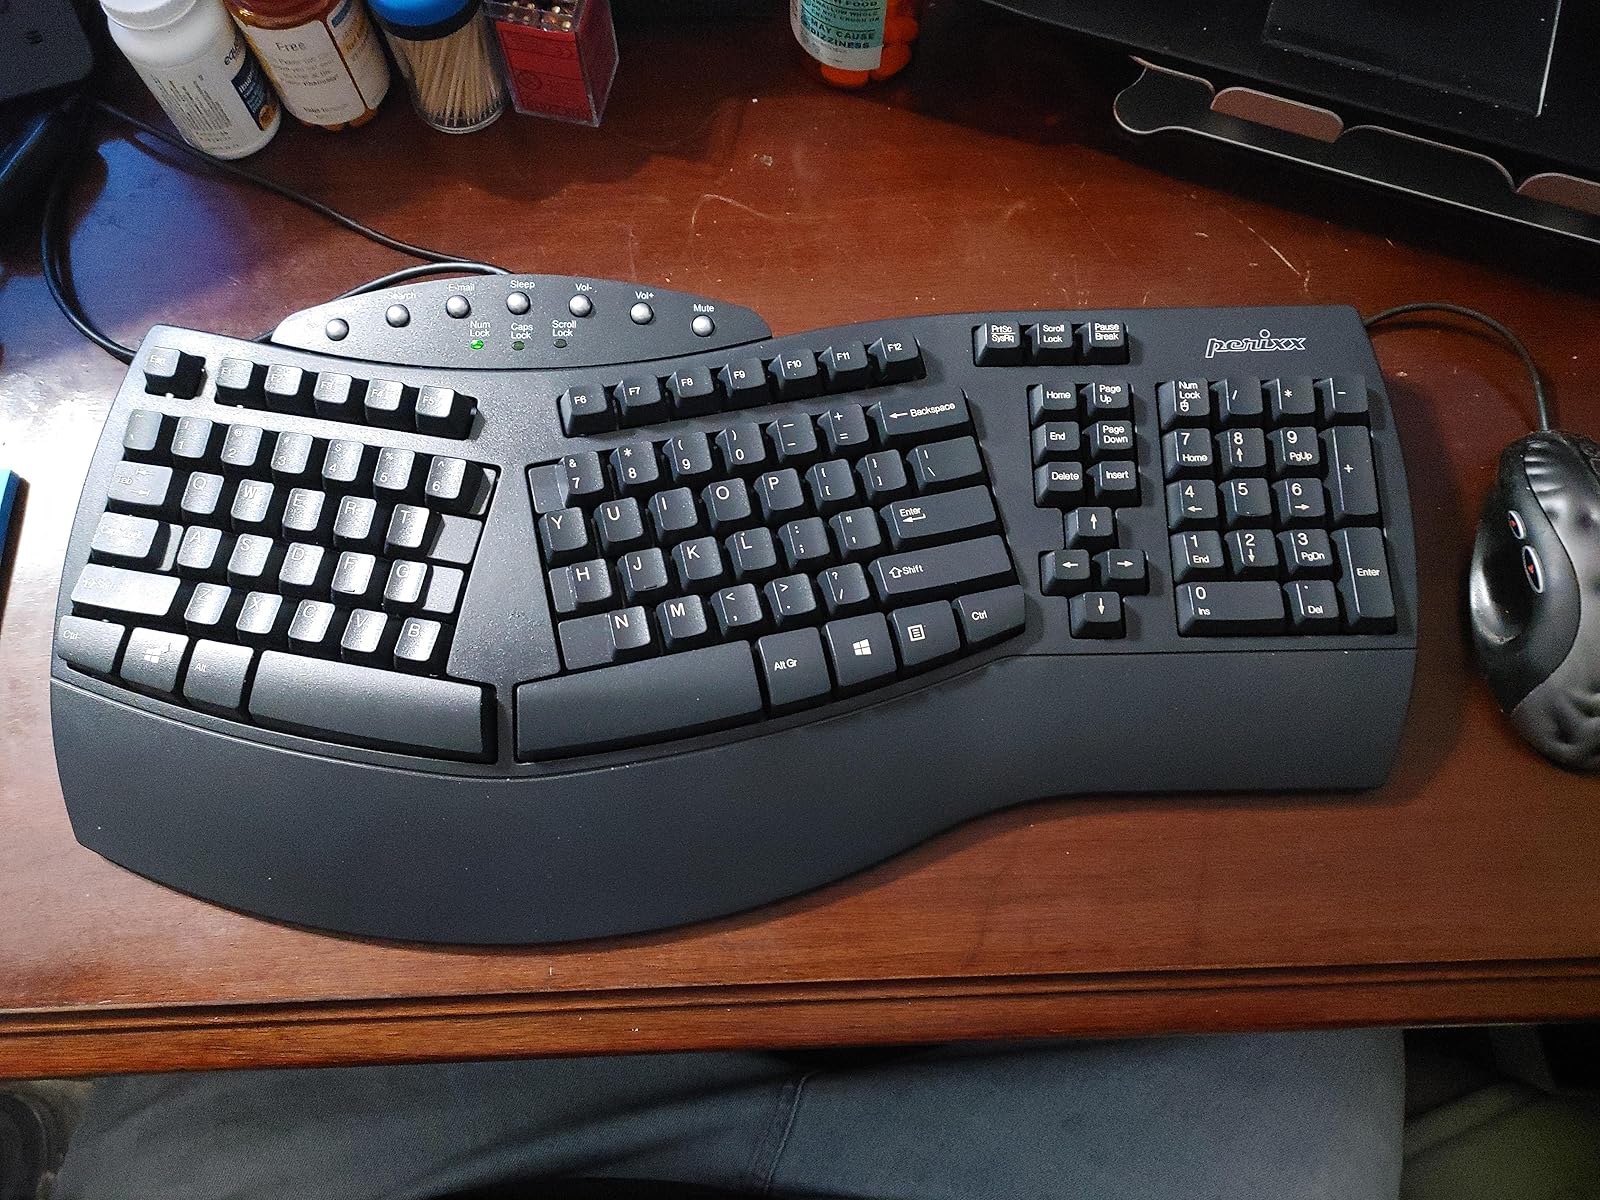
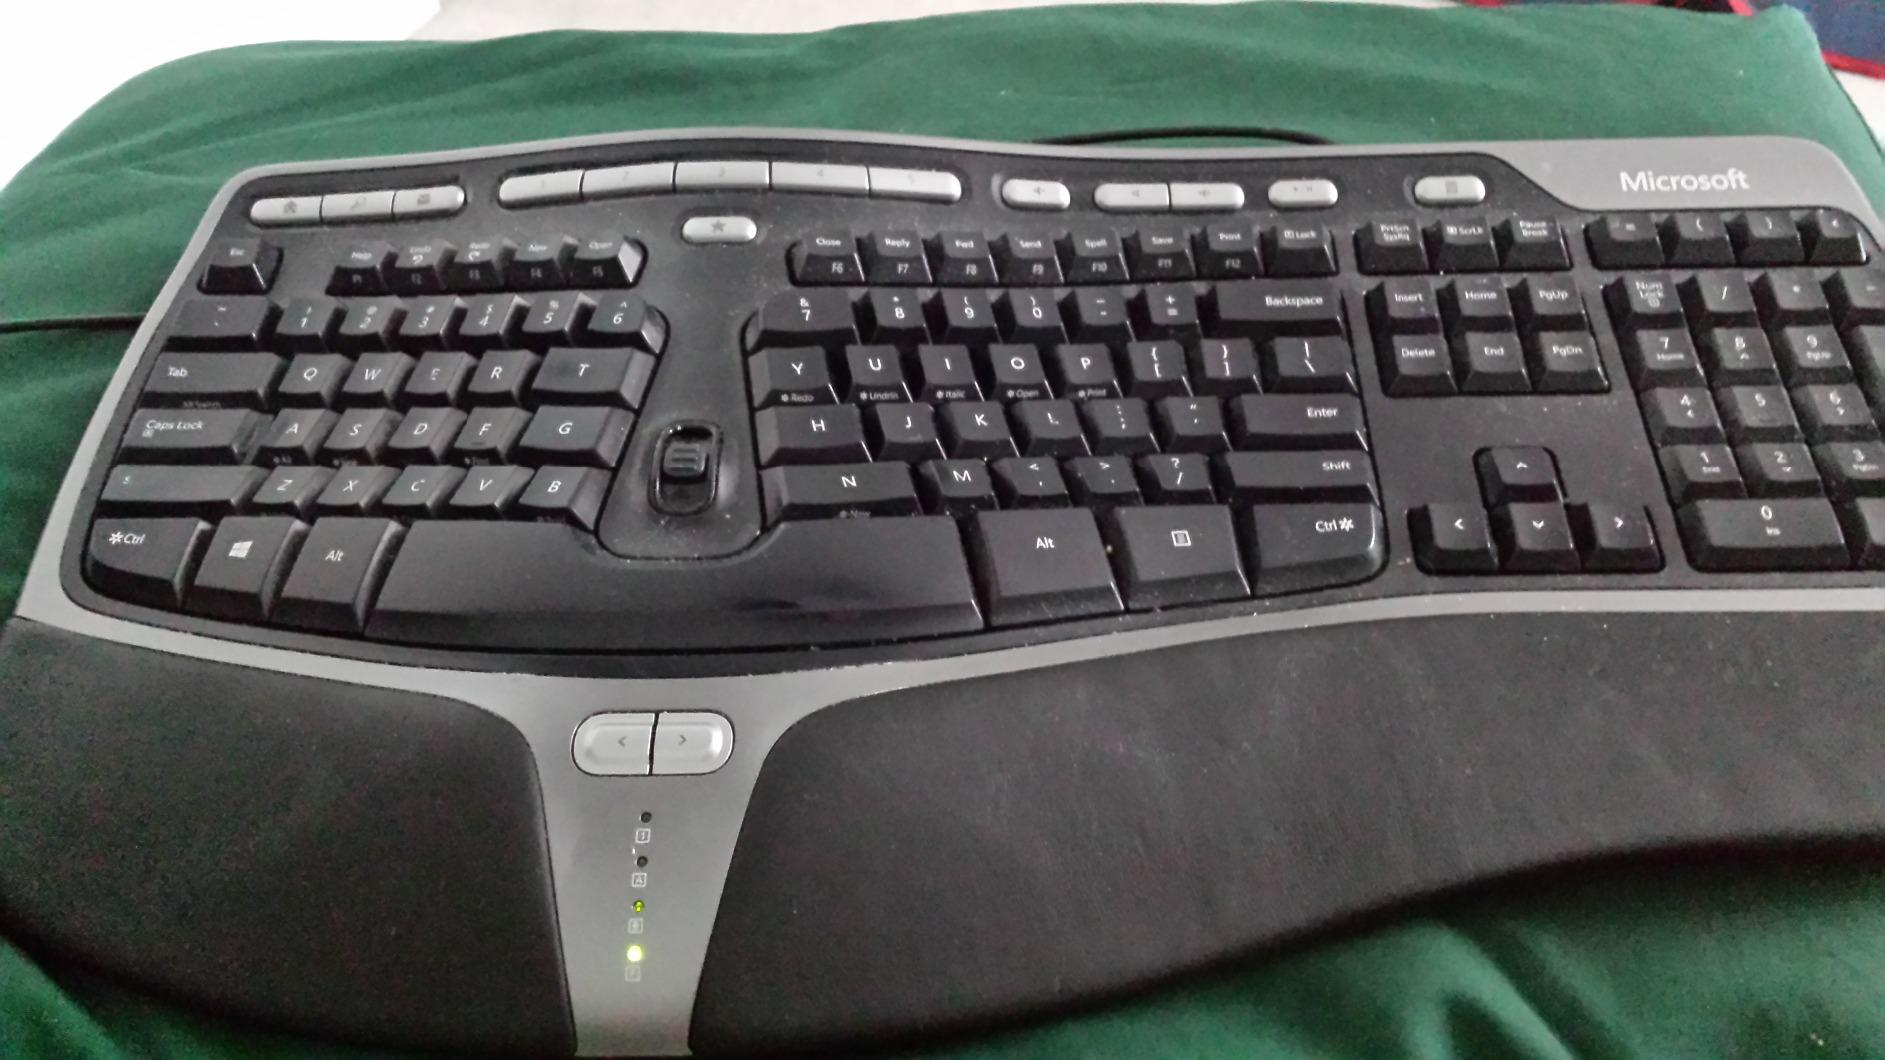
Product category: keyboard
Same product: no